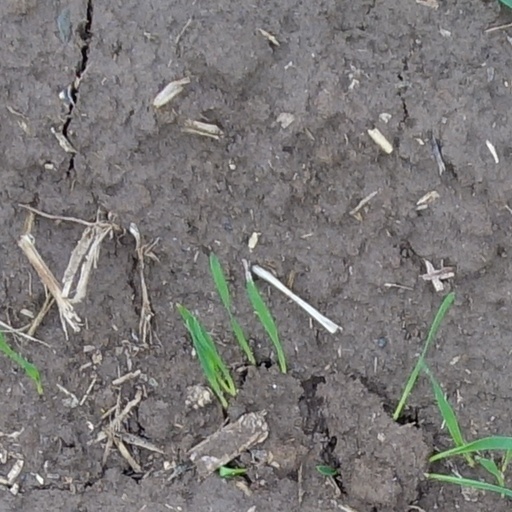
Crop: wheat